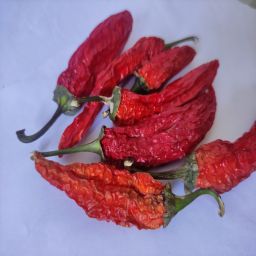
Crop: New Mexico Green Chile
Quality: Dried